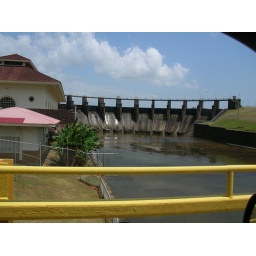
This is where the waters from Gatun lake spill over into the lower channel of the Chagres river